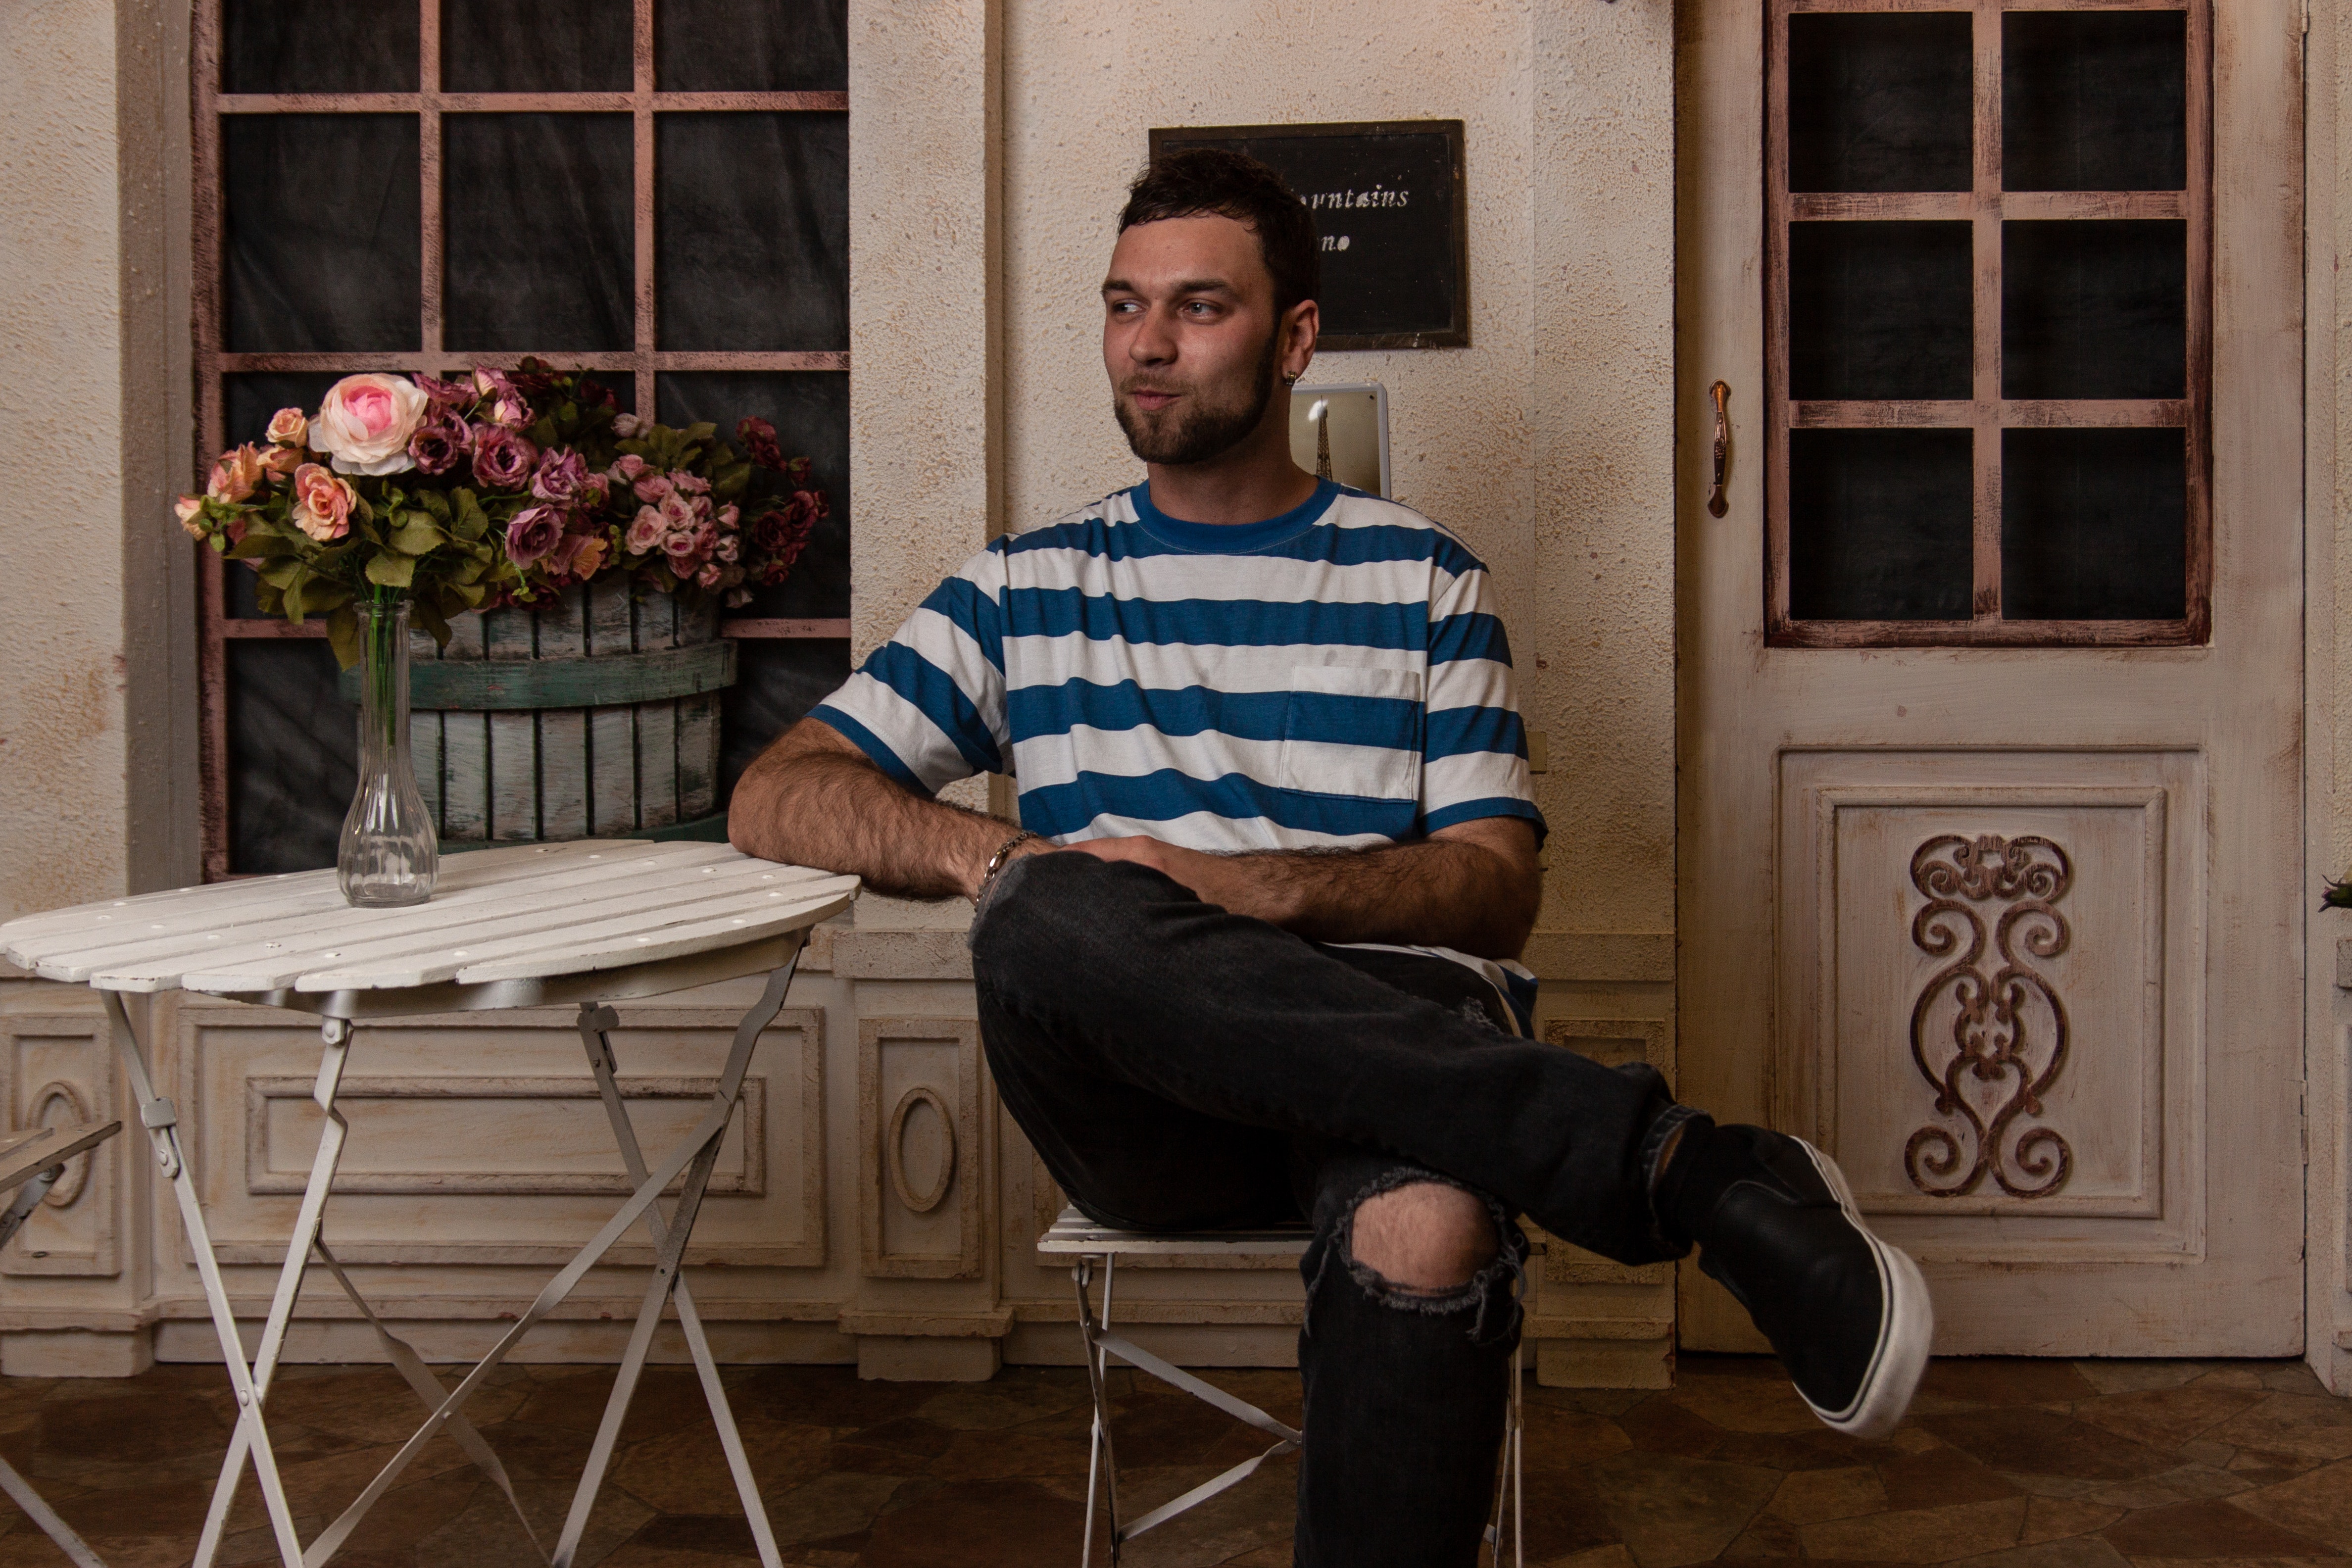
sitting, leg, furniture, chair